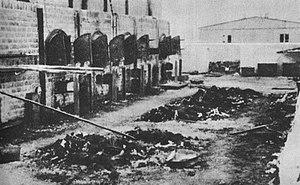
Majdanek ou Maïdanek, officiellement le KL Lublin pendant la Seconde Guerre mondiale, est à la fois un camp d'extermination, un camp de prisonniers de guerre et un camp de concentration nazi se trouvant à 2 km au sud du centre de la ville polonaise de Lublin. C'est le siège du quartier général de l’Aktion Reinhard sous la direction d'Odilo Globocnik. Il fonctionna de 1941 à 1944 lors de la Shoah en Pologne.